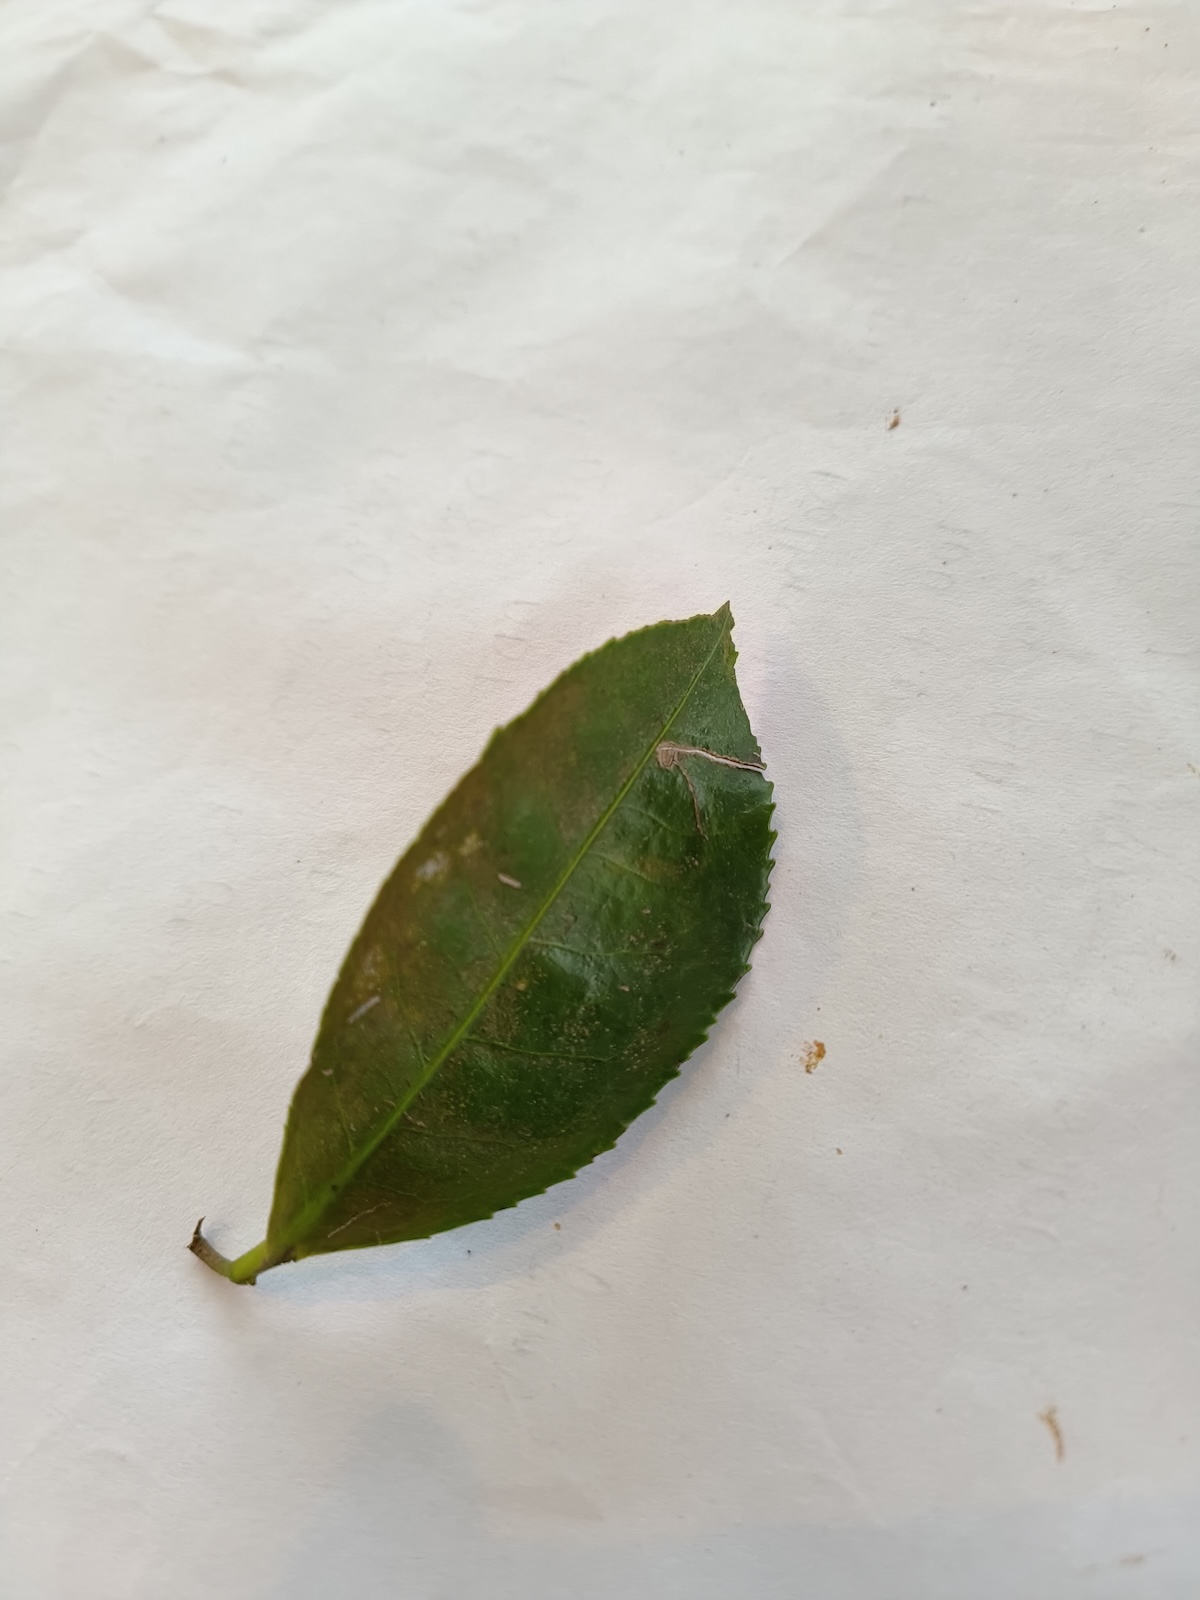
Label: Red spider